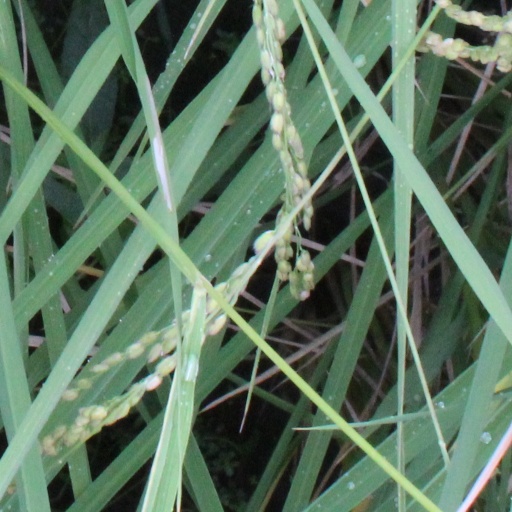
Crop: rice